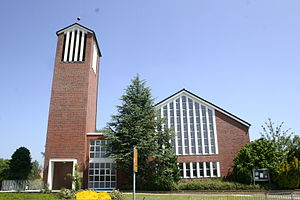
Bunde / Kirkerne i Bunde
Bunde er en kommune i Ostfriesland i Landkreis Leer i den tyske delstat Niedersachsen, med 7.509 indbyggere. Den ligger i det historiske landskab Rheiderland, med grænsen til Holland mod vest, omkring 20 km syd for Emden, og 50 km øst for byen Groningen. Mod nordvest ligger kommunen ud til Dollart, en bugt af Nordsøen.